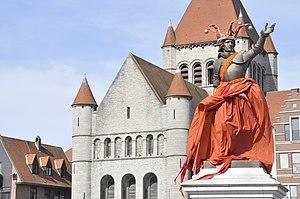
Sur la Grand Place de Tournai, le 2 avril 2011 lors du fameux Carnaval de Tournai, la statue de Christine de Lalaing, Princesse d'Espinoy avait revêtu son habit de fête. En arrière plan, l’Église Saint Quentin, massive et impressionnante, sur fond de ciel bleu.
Le carnaval de Tournai est une festivité déguisée propre à la ville de Tournai et fondée en 1981. Celui-ci est divisé en 3 jours, le premier jour étant la « nuit des intrigues », le second est le carnaval en lui-même et le dernier communément appelé « Le tour des cafés ».